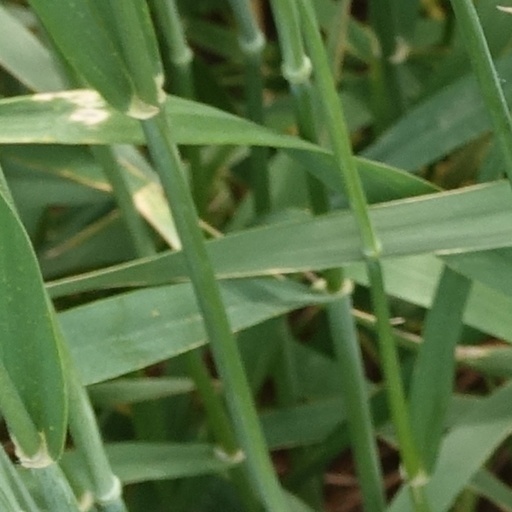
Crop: wheat